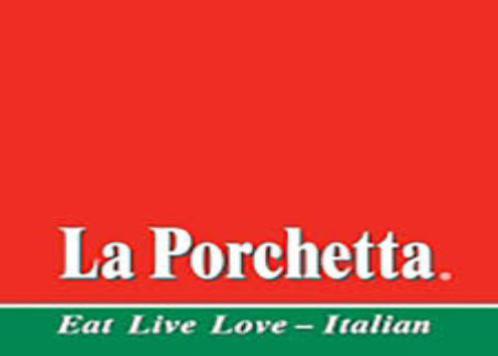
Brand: la porchetta
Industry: Food